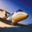
Label: airplane